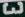
Number: 3